Elisabeth Neumann-Viertel

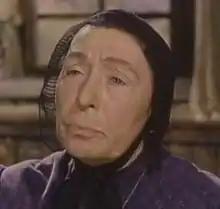
Elisabeth Neumann-Viertel in "Heidi" (1968)

Elisabeth Neumann-Viertel (5 April 1900 – 24 December 1994) was an Austrian actress who started her career in Germany during the 1920s. Under the Nazi regime she emigrated to the United States, where she appeared on the Broadway and in a few Hollywood movies. She later returned to Germany, where she worked with numerous successful theatres of Berlin, among them Fritz Kortner's Berliner Bühnen. Neumann-Viertel was also a notable character actress in films and television, although she seldom played a leading role there. She retired in the late 1980s after nearly 70 years of acting. Elisabeth Neumann-Viertel was the third wife of film director Berthold Viertel.